Setiabudi

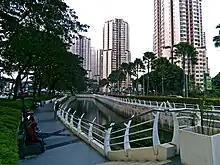
Epiwalk, in Rasuna Epicentrum Area

Manggarai Bus Terminal, which opened on 16 April 2014, is integrated with TransJakarta corridor and KRL Jabodetabek Commuter Line with skywalk.